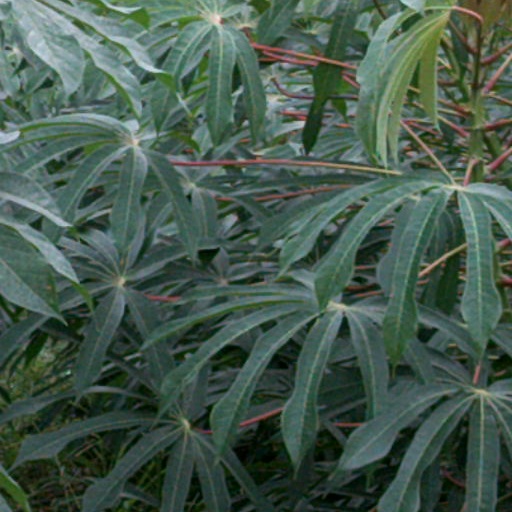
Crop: cassava